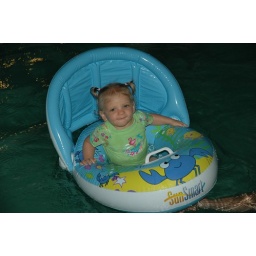
Baby fish in her little boat float